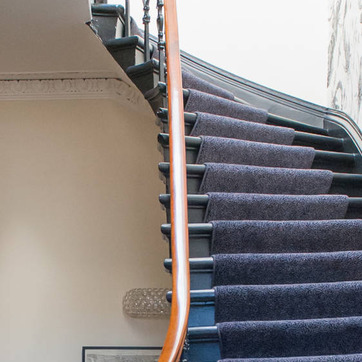
Material: wood